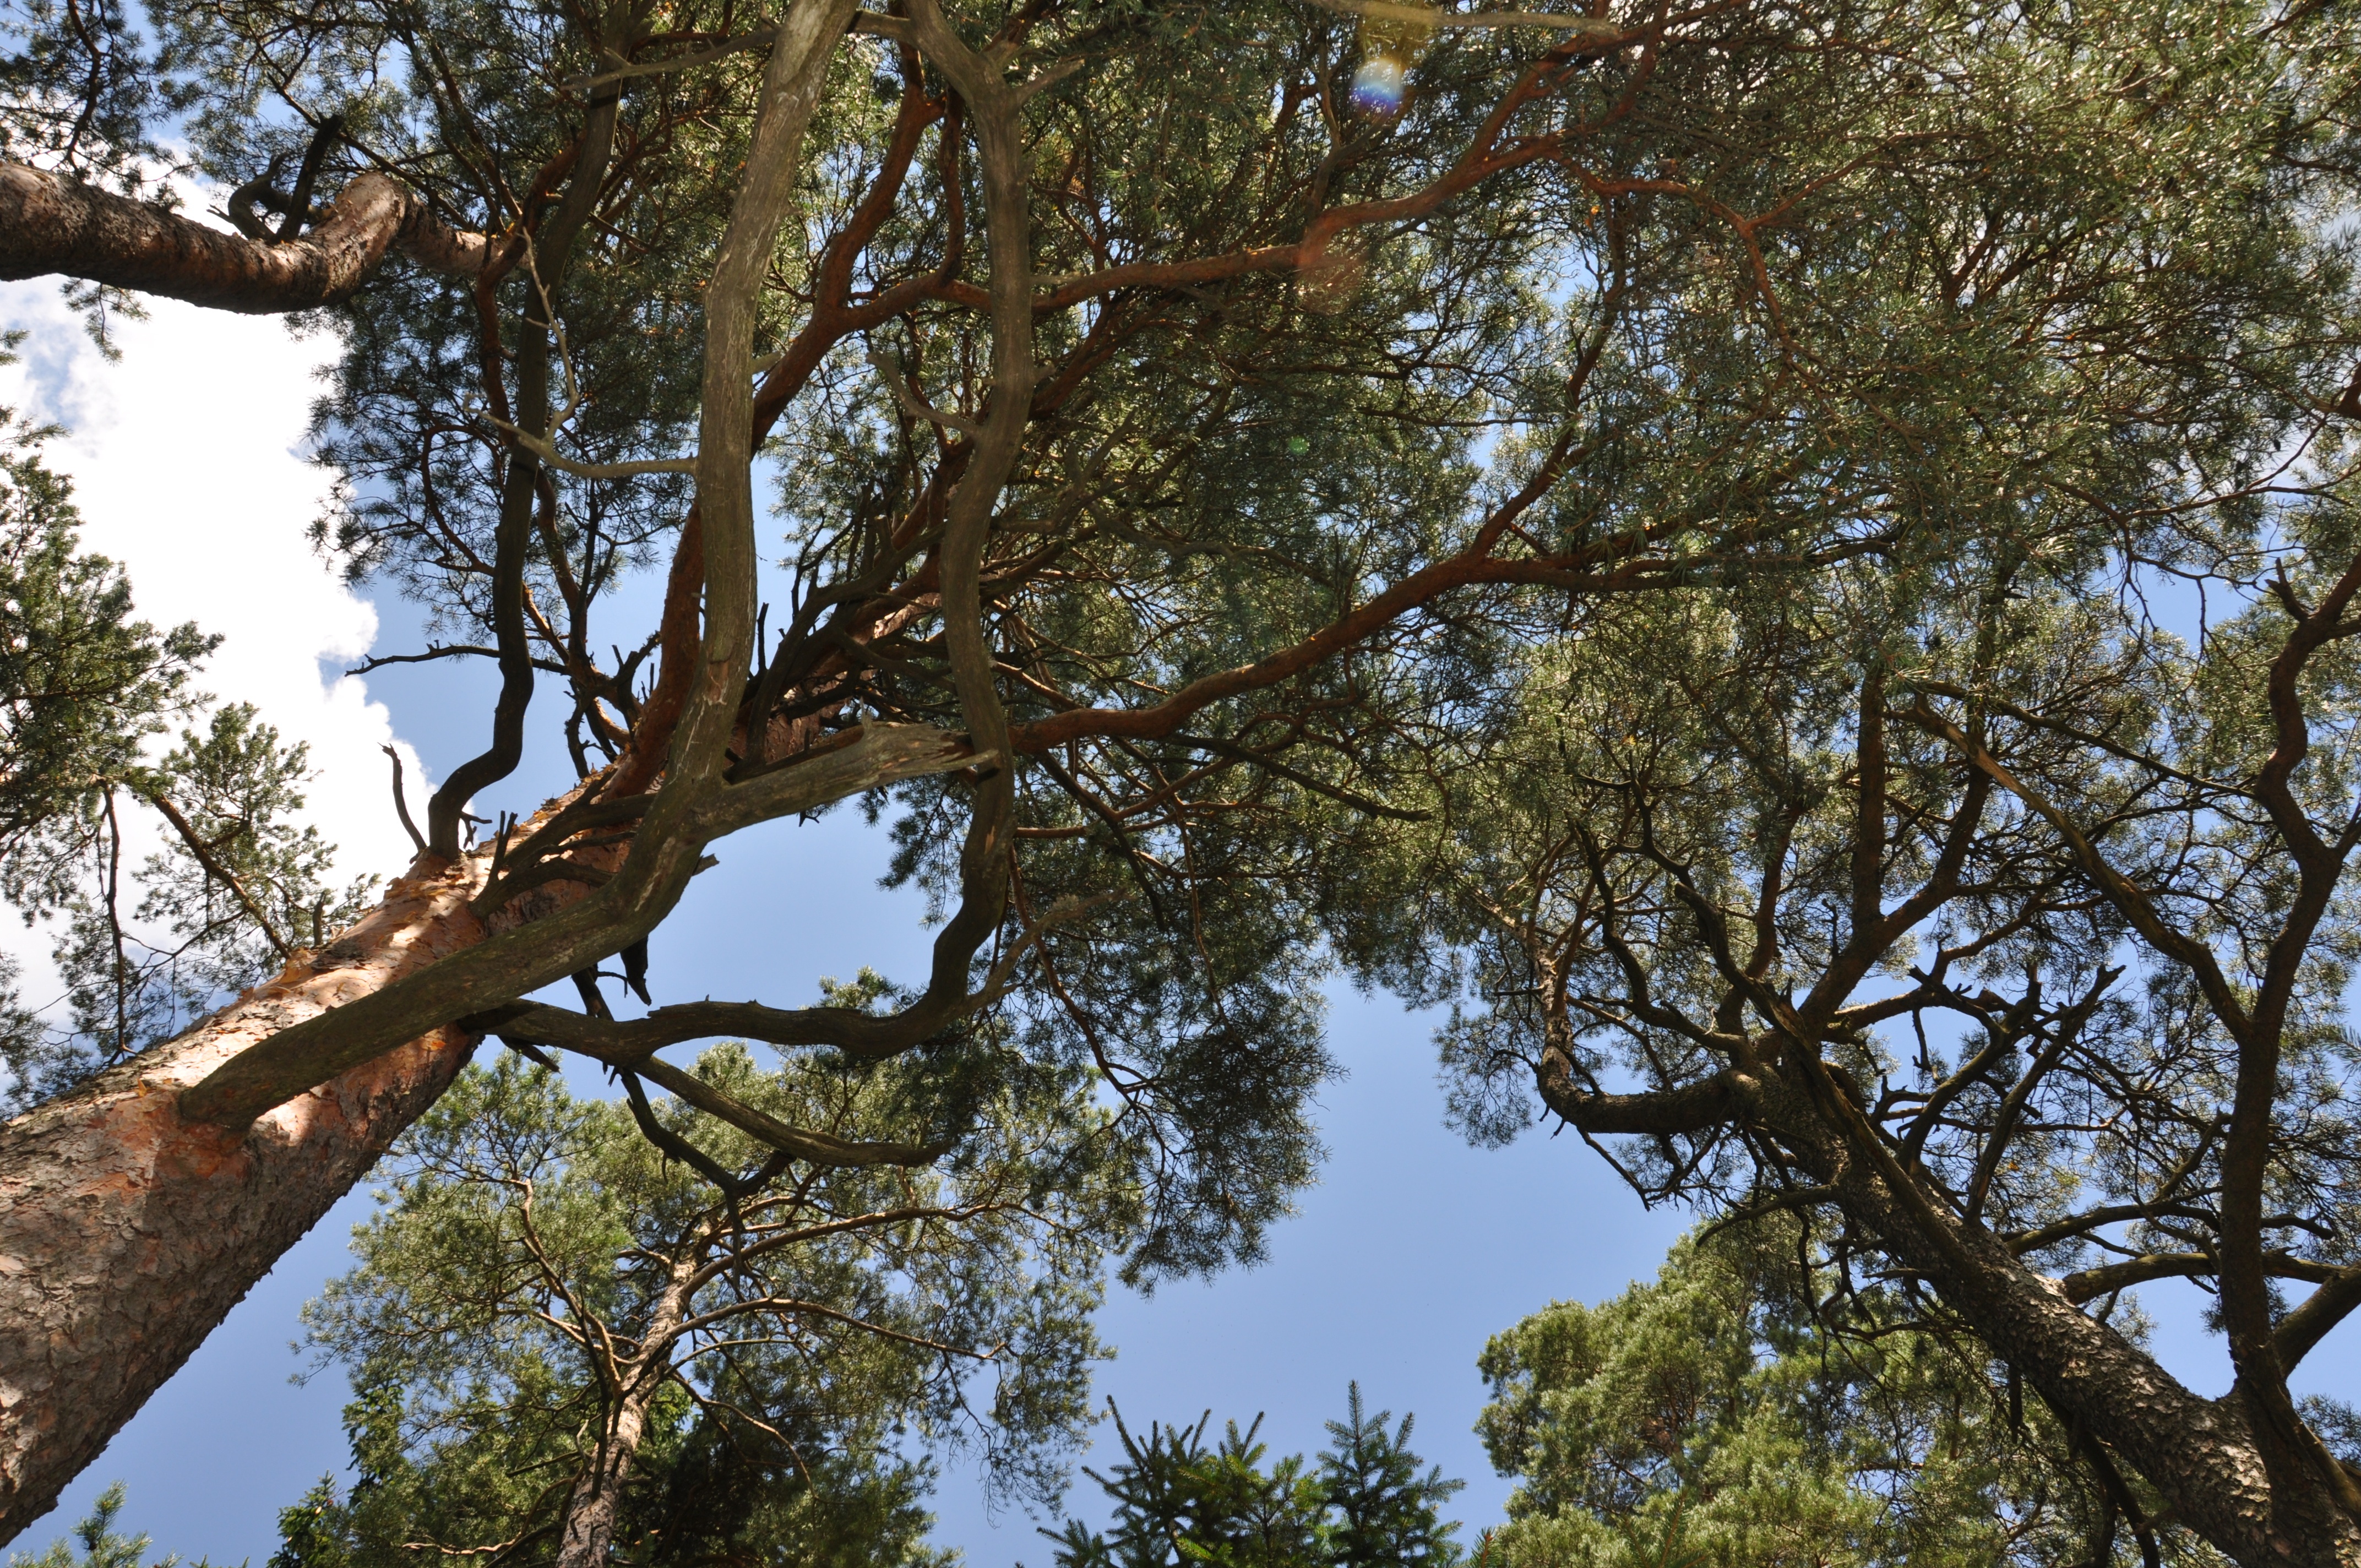
tree, forest, branch, plant, leaf, flower, autumn, flora, crown, woodland, woody plant, land plant